Harry Hillman

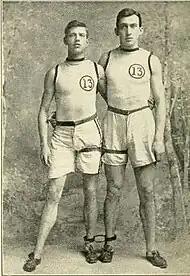
Harry Hillman at 17 (left) and Lawson Robertson (right) in three-legged race, April 1909

On April 24, 1909, at the Military Games, Hillman and his friend Lawson Robertson set a record that has never been equaled, running the three-legged race in 11.0 seconds. At those same Military Games on April 24, 1909, he entered six events and won five of them: the 100 yards, 220 yards, 440 yards, and 220 yard hurdles. He won four Amateur Athletic Union titles, two each in the 200 metres and 400 metres hurdles.